Ángel Guido

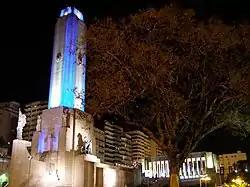
National Flag Memorial of Argentina

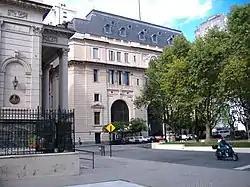
Palacio de Correos de Rosario, Plaza 25 de Mayo, Rosario

Ángel Francisco Guido (1896–1960) was an Argentine architect, engineer and writer.